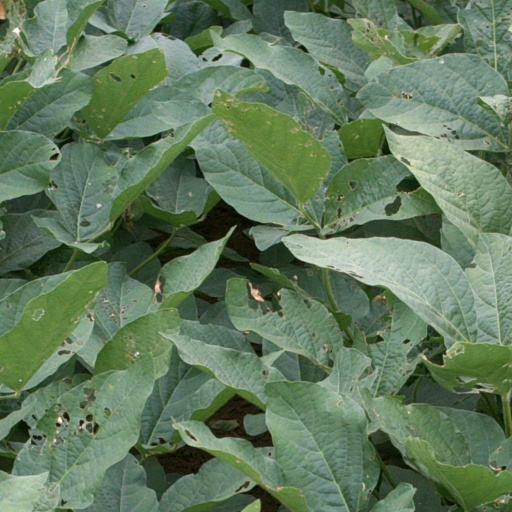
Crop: soybean